Old Uyghur

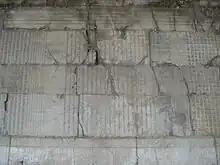
Uyghur inscription on the east interior wall of the Cloud Platform at Juyong Pass.

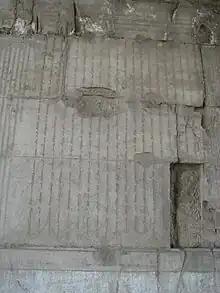
Uyghur inscription on the west interior wall of the Cloud Platform at Juyong Pass.

Old Uyghur evolved from Old Turkic, a Siberian Turkic language, after the Uyghur Khaganate broke up and remnants of it migrated to Turfan, Qomul (later Hami), and Gansu in the ninth century.